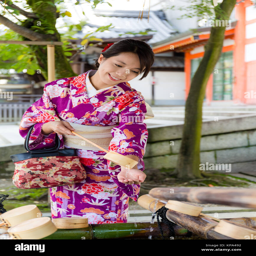
woman washing hand before go inside the temple